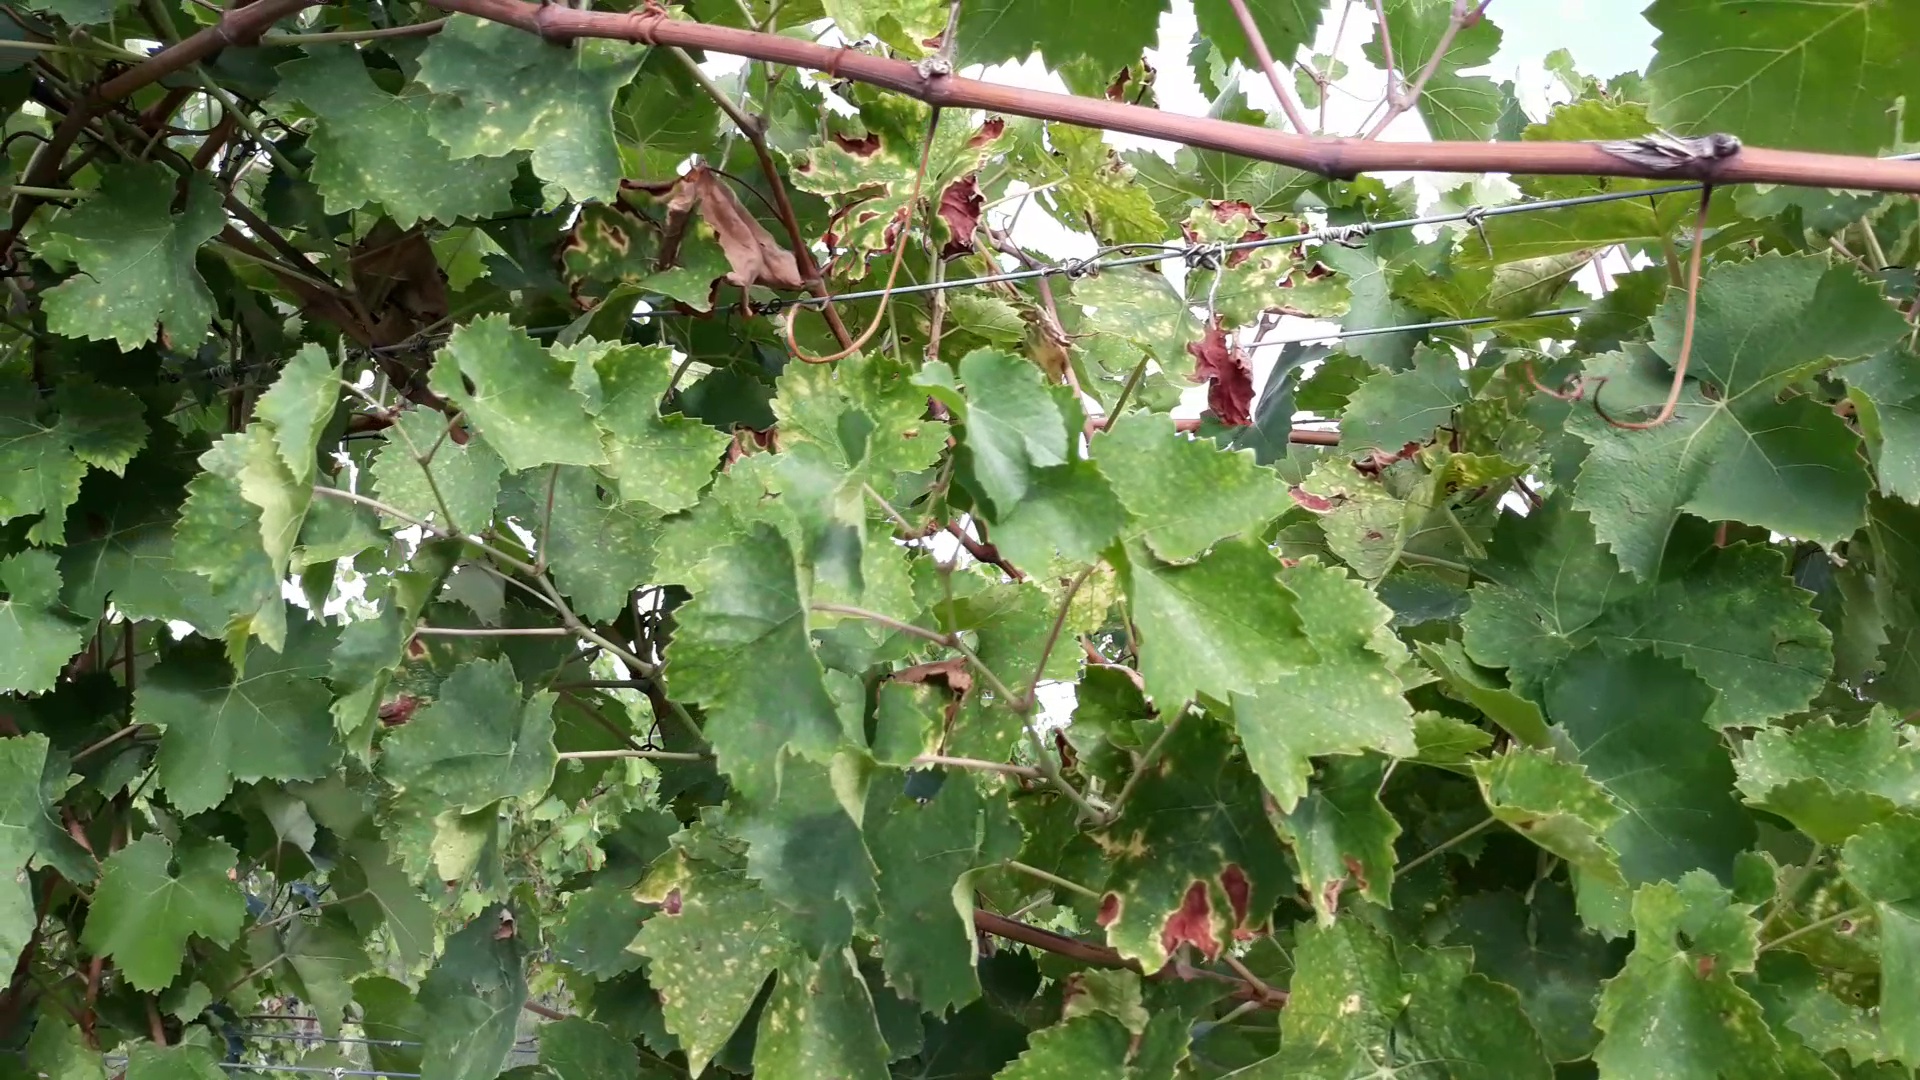
Label: esca